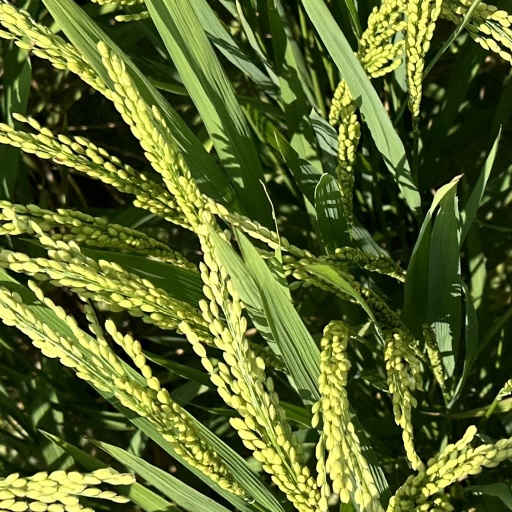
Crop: rice